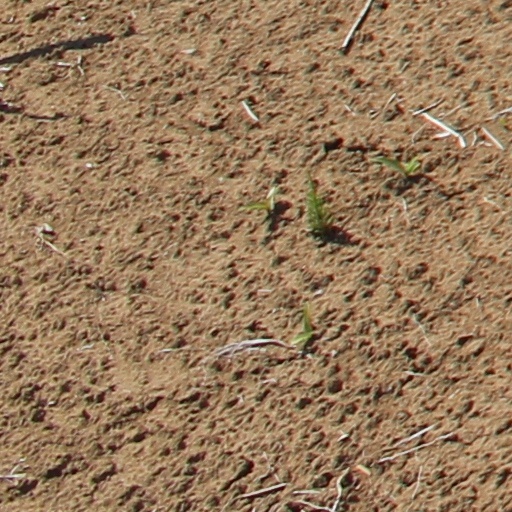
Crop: wheat